François d'Escoubleau de Sourdis

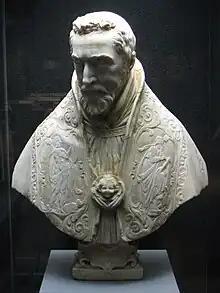
Bust of François de Sourdis by Gianlorenzo Bernini around 1620

François d'Escoubleau de Sourdis (25 October 1574 – 1628) was a French Catholic prelate, the Archbishop of Bordeaux and founder of the Irish College in Bordeaux in 1603.